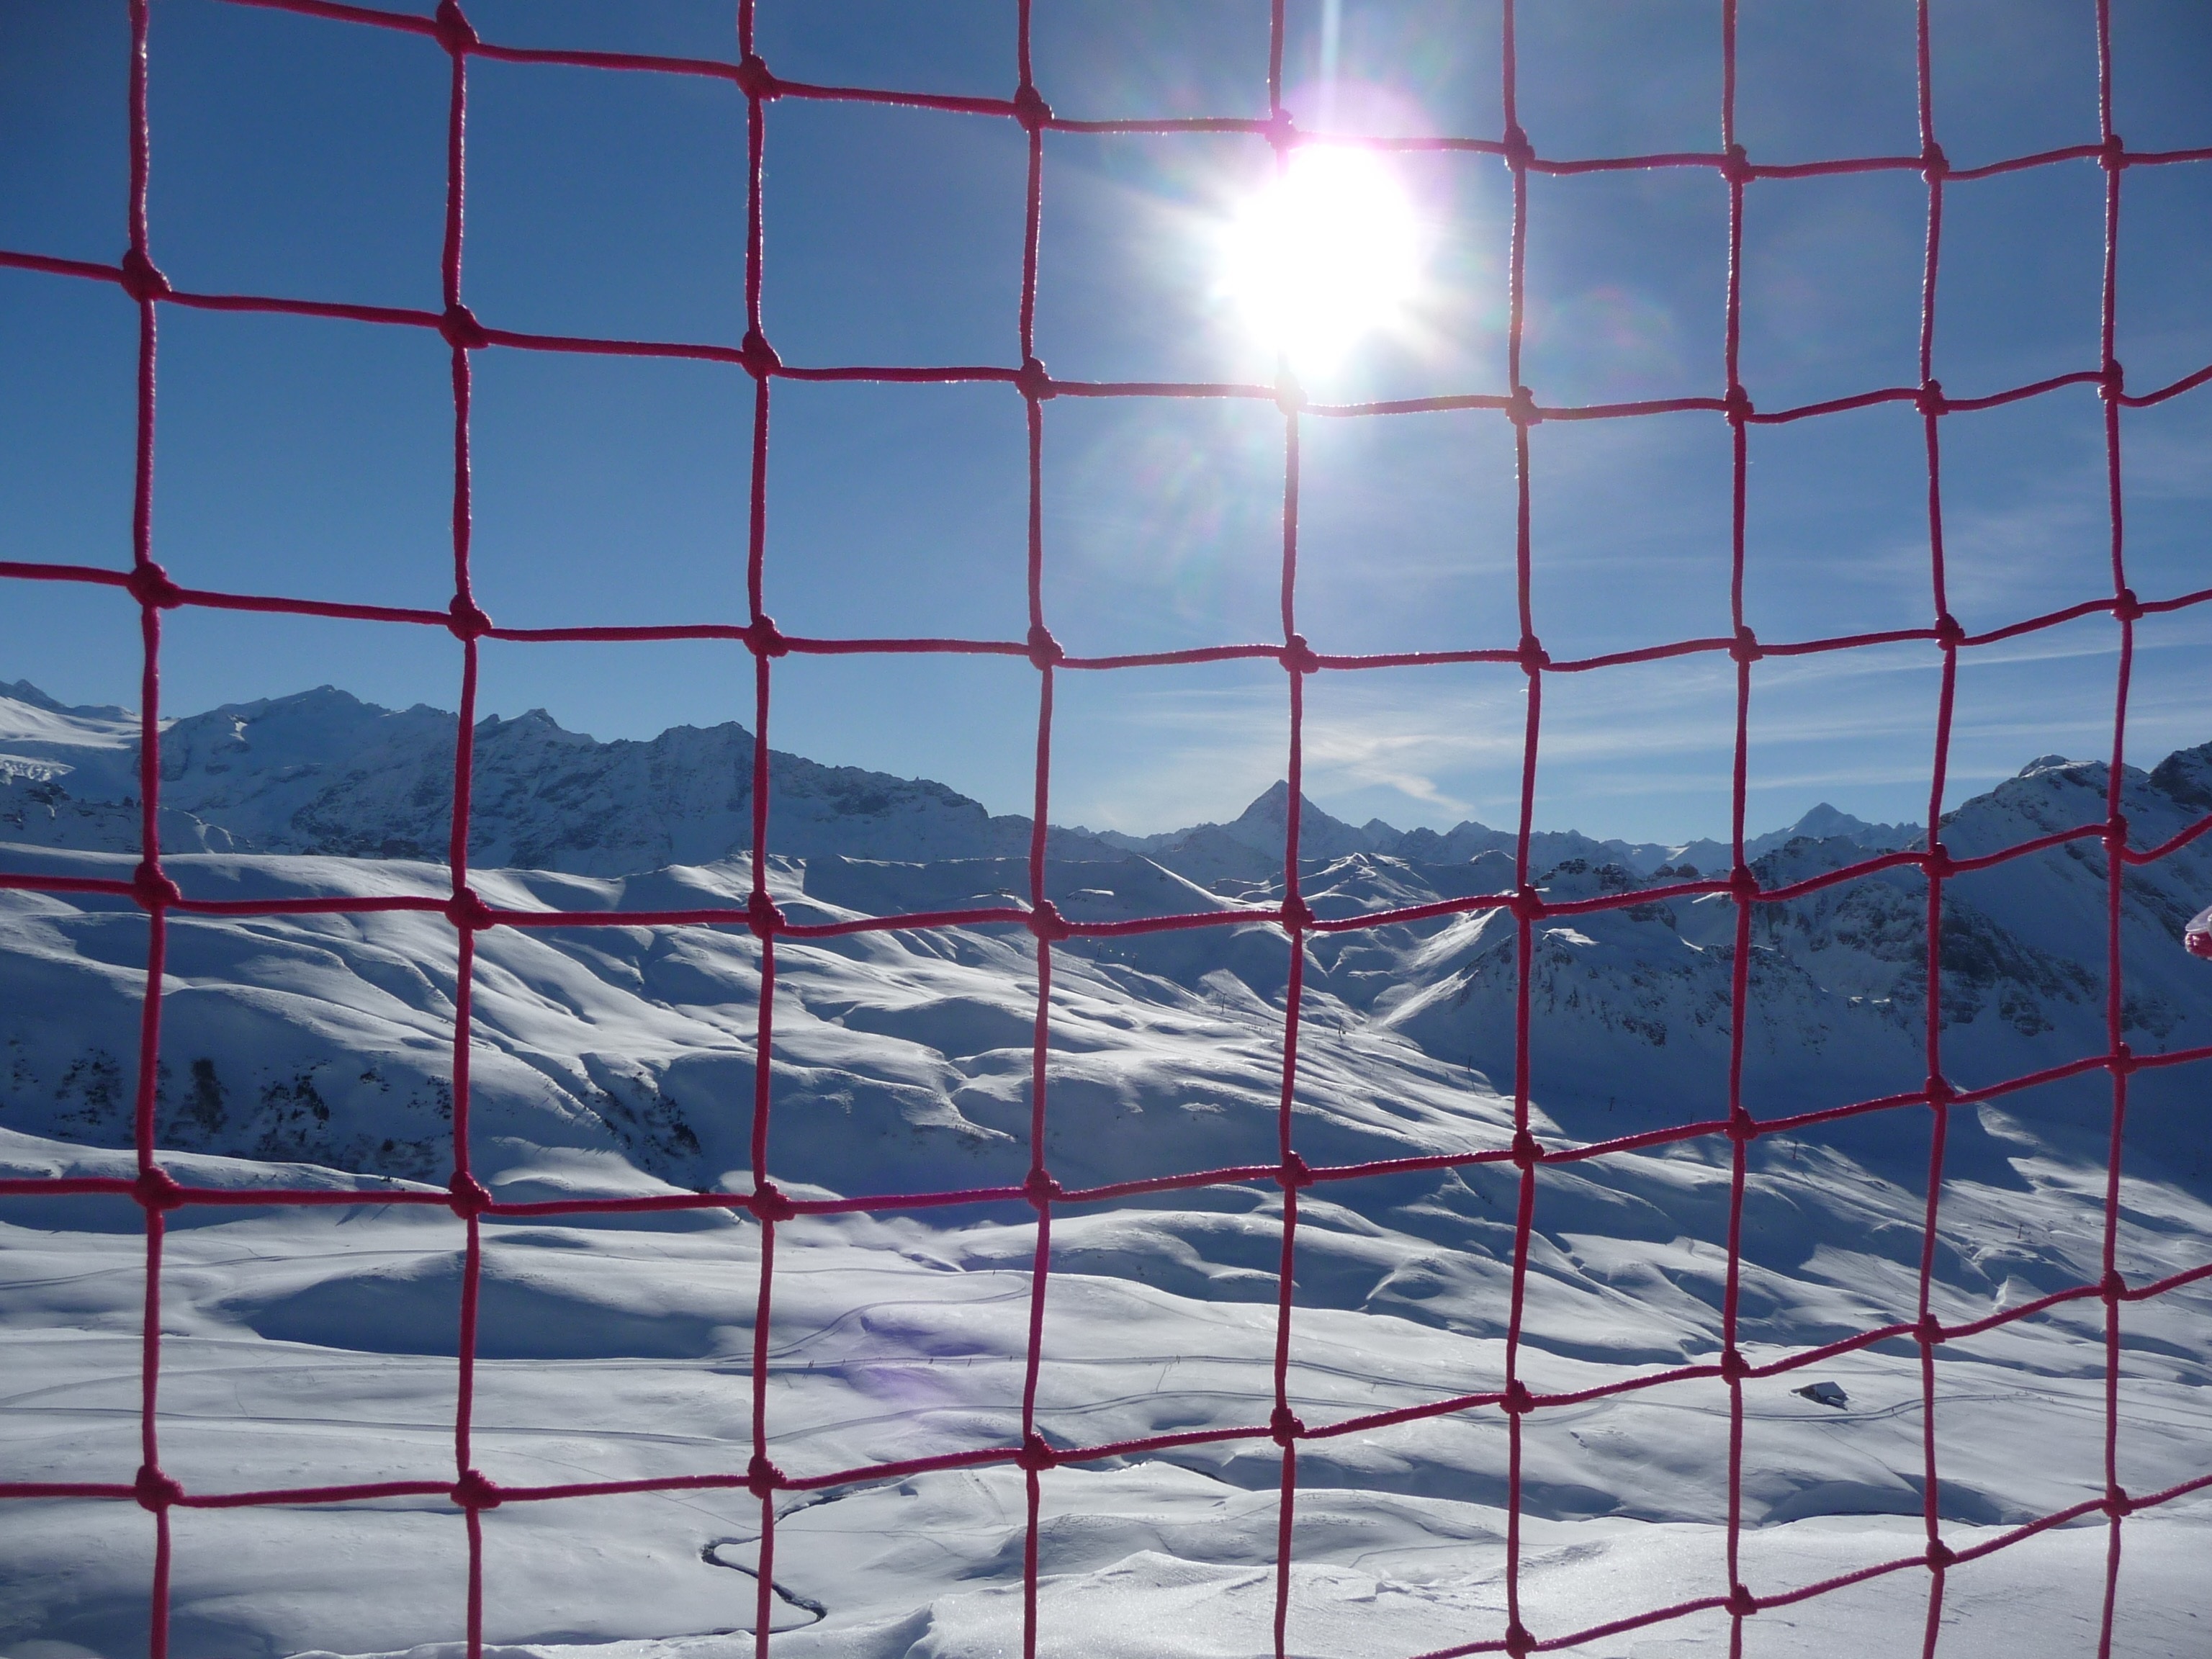
landscape, glass, wall, pattern, line, reflection, red, color, alpine, blue, circle, art, design, mountains, ski, net, symmetry, switzerland, shape, ski area, flooring, central switzerland, melchsee